Einar Sahlstein

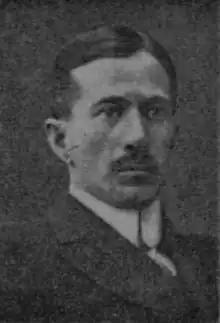
Sahlstein

Einar Werner Sahlstein (30 May 1887 – 6 March 1936) was a Finnish gymnast who won bronze in the 1908 Summer Olympics. He also won two Finnish national championships in track and field athletics.